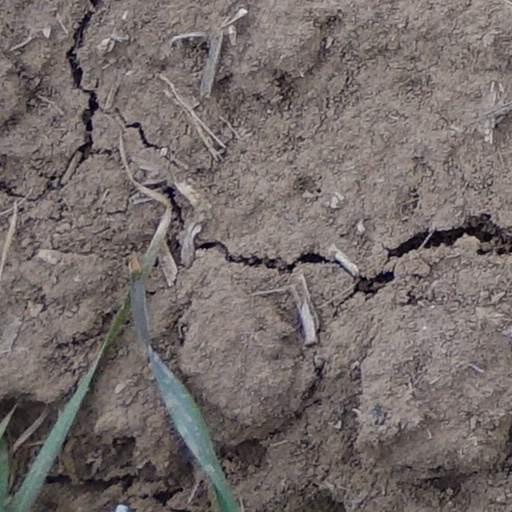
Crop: wheat